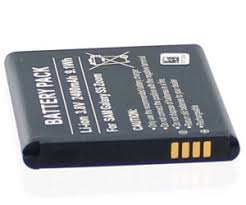
Waste category: battery